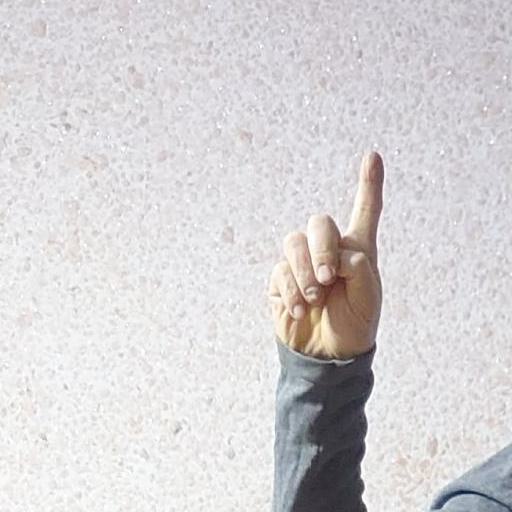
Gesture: one